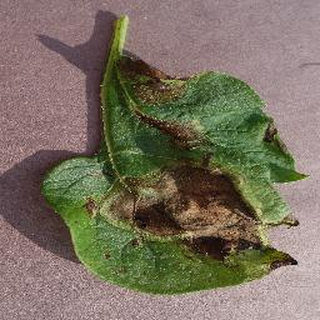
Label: potato_late_blight